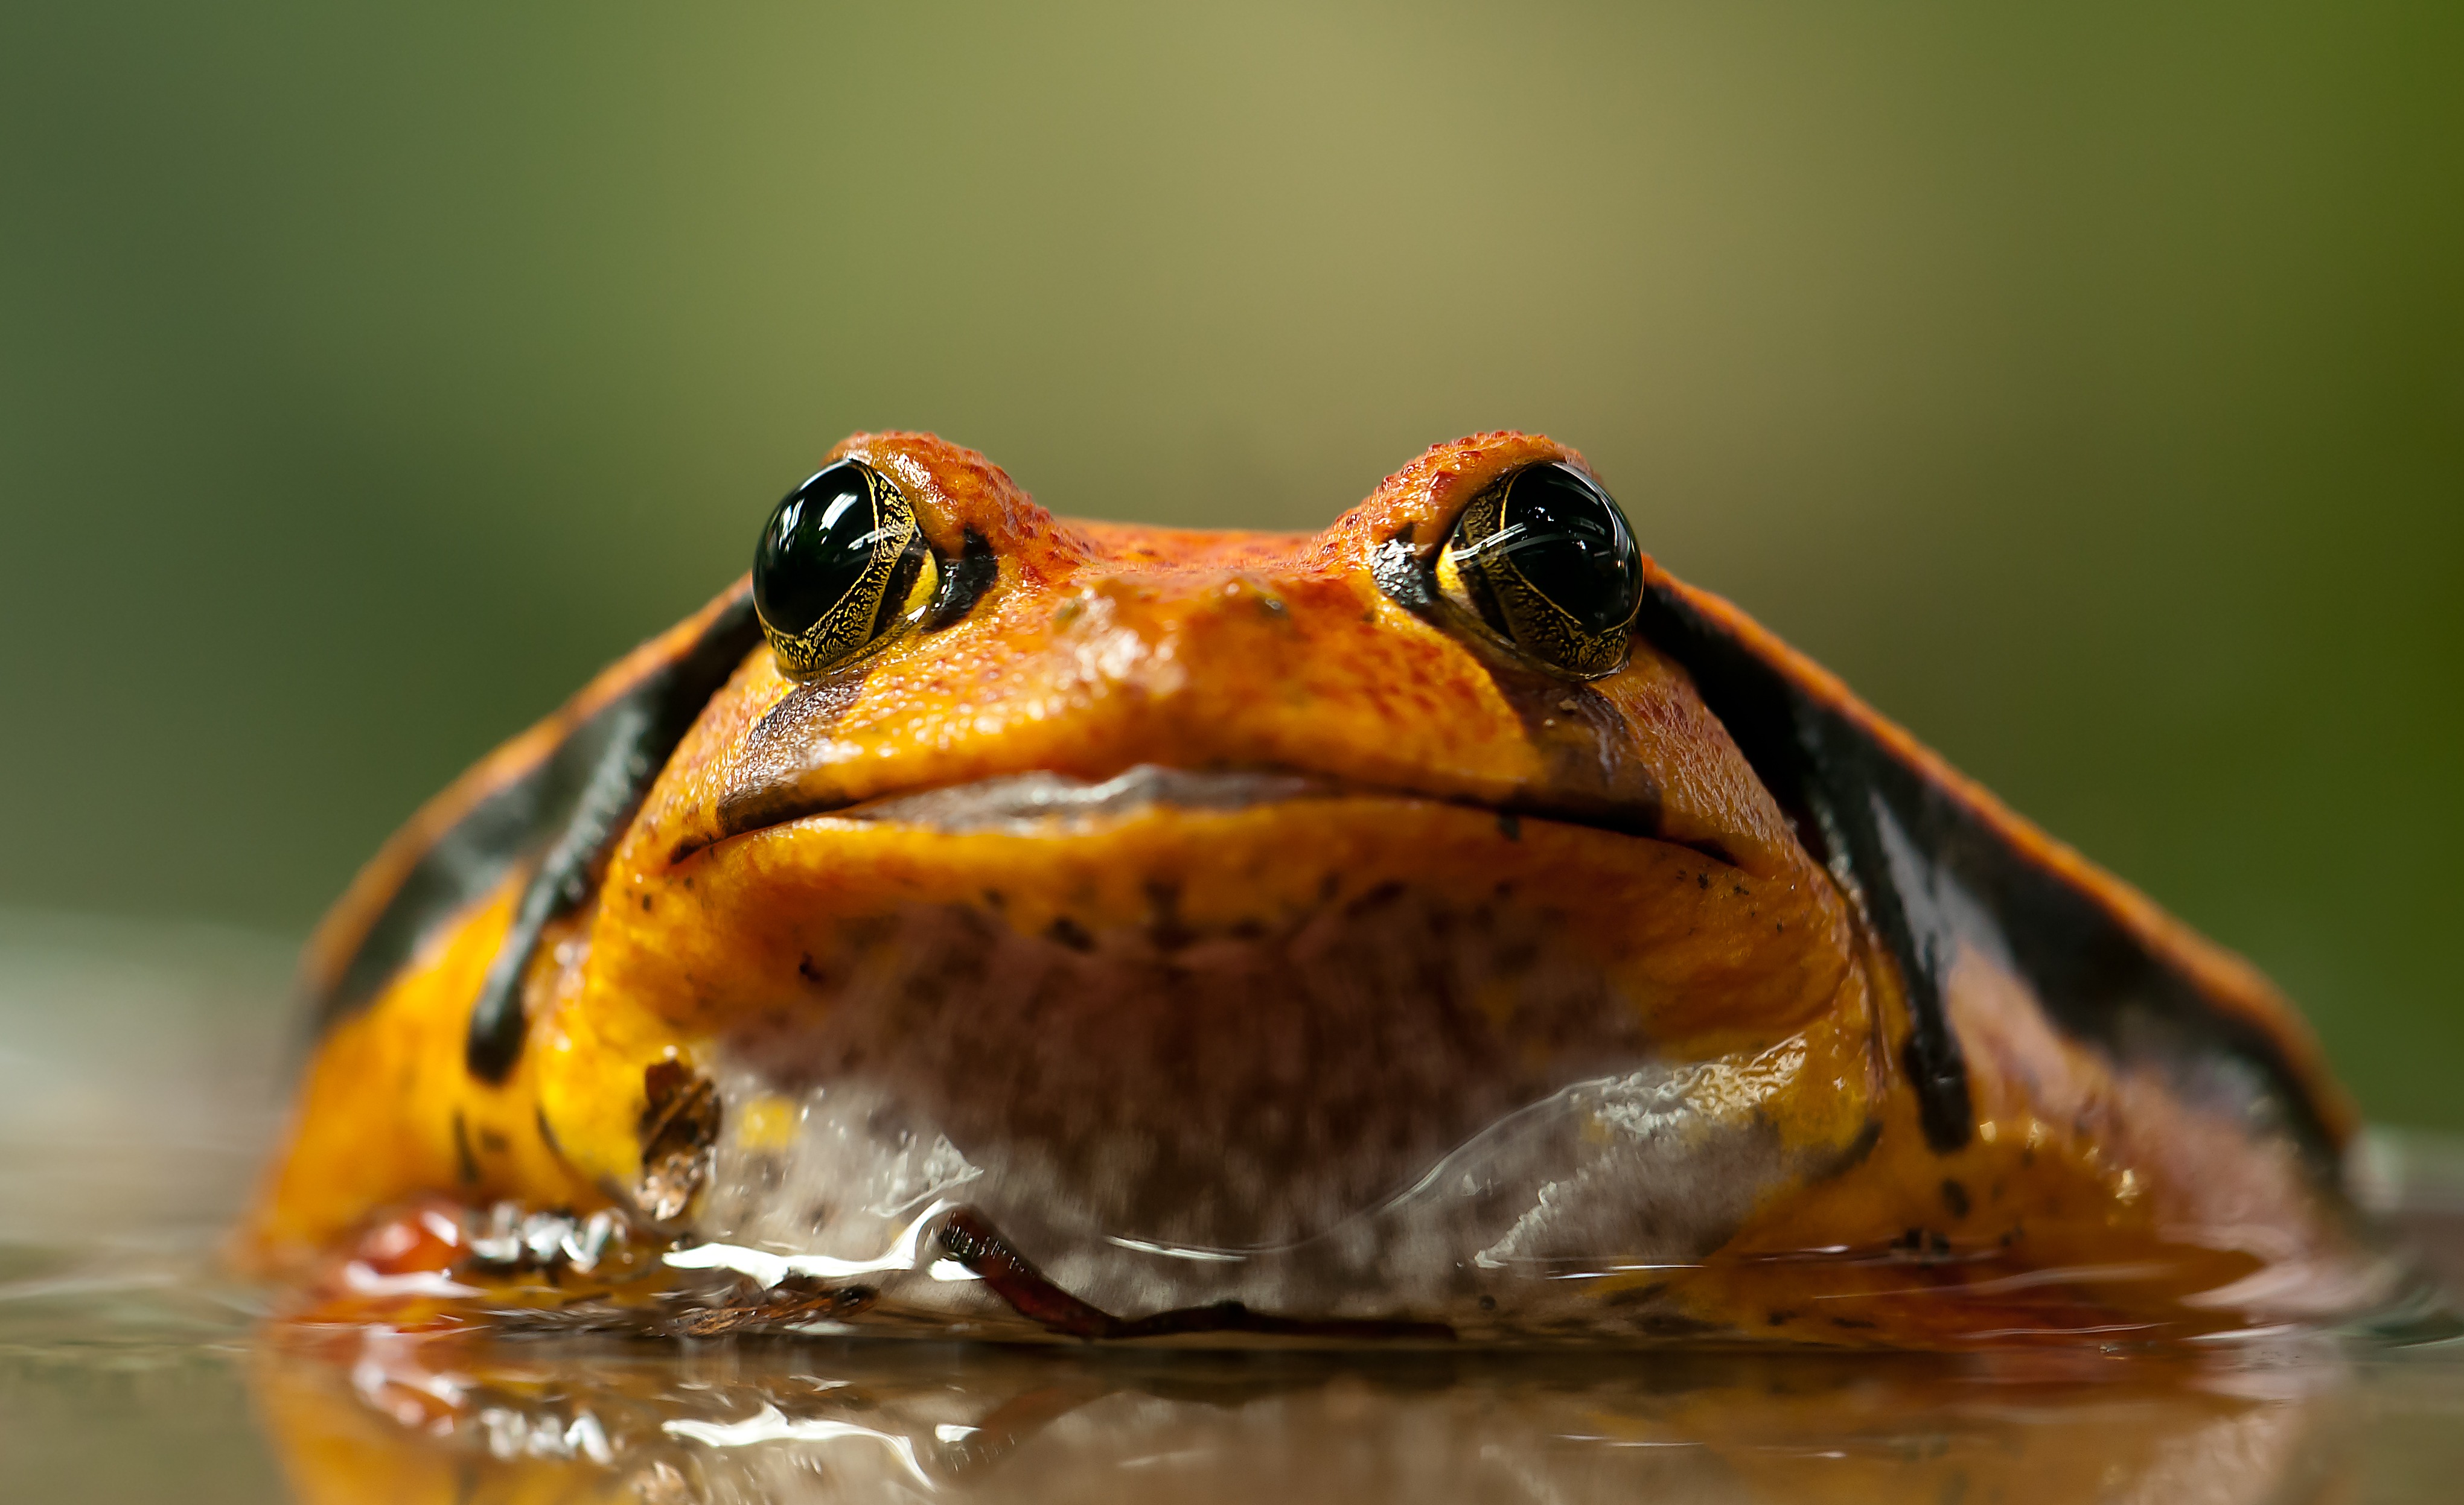
nature, animal, wildlife, beak, frog, toad, amphibian, fauna, close up, eyes, vertebrate, terrarium, thick, macro photography, anuran, ranidae, emydidae, tomato frog, dyscophus antongilii